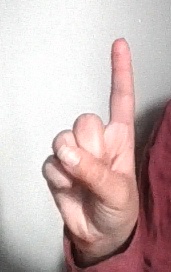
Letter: bb